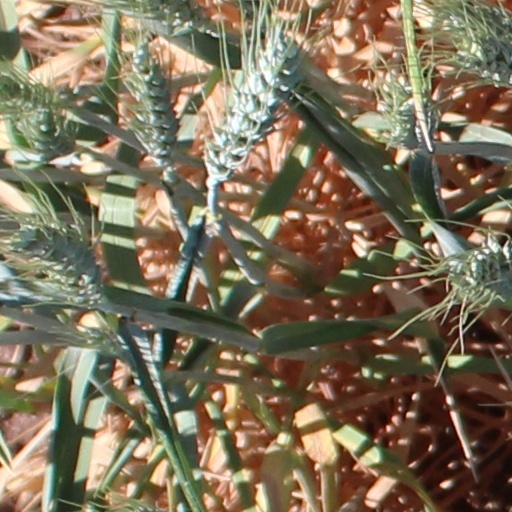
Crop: wheat